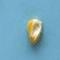
Maize quality: Good